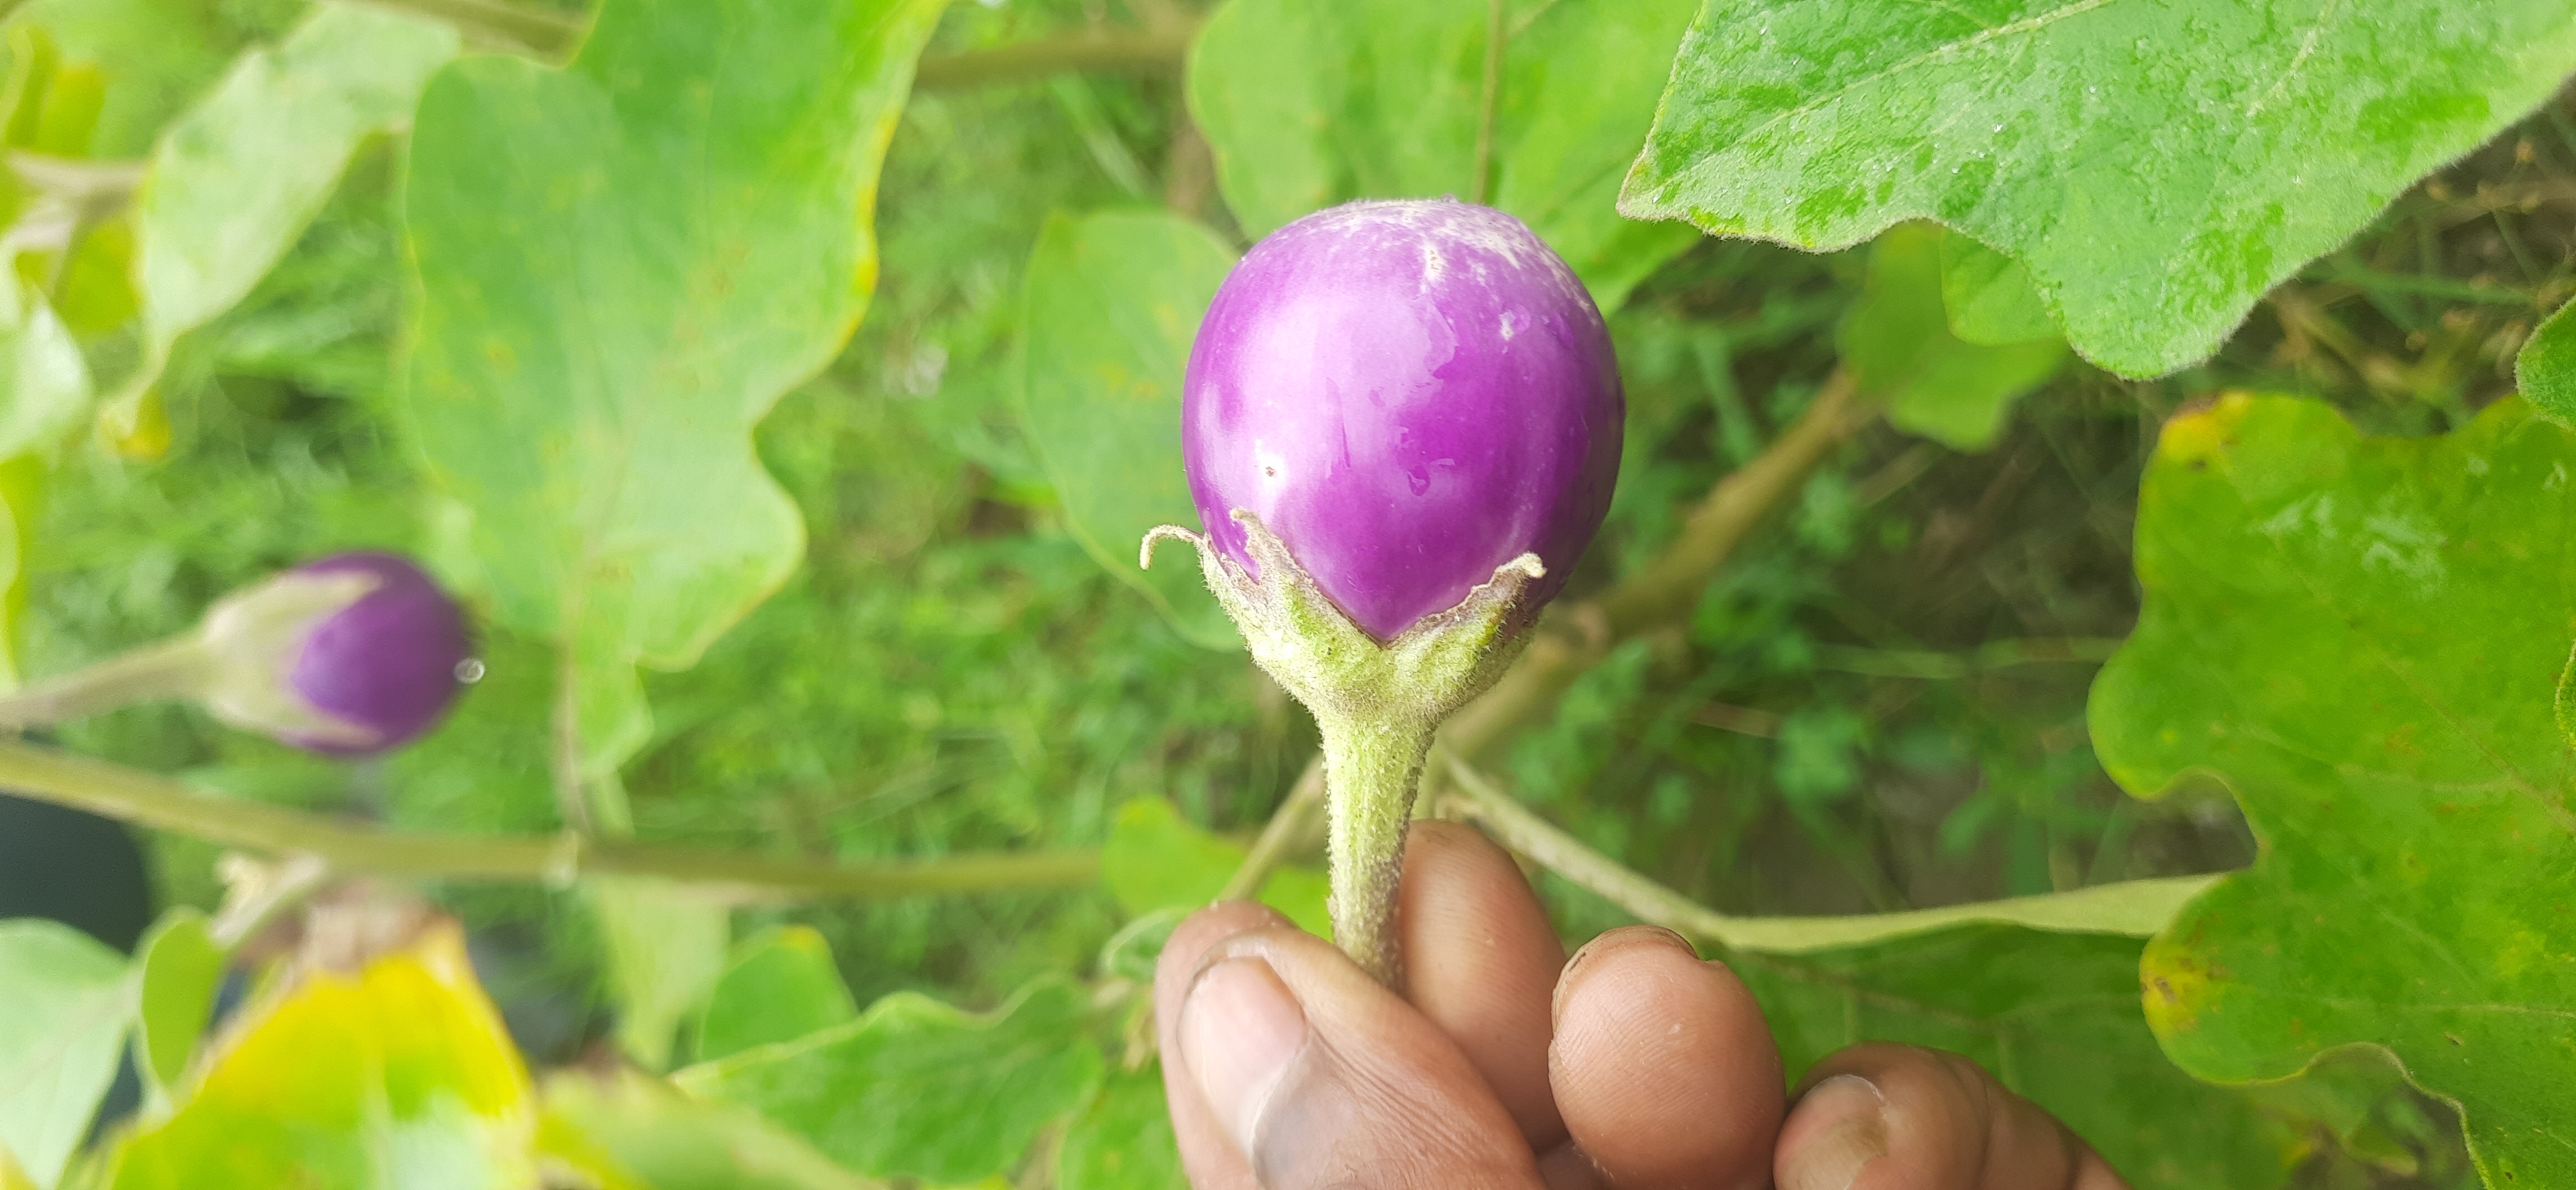
Label: Healty Brinjal